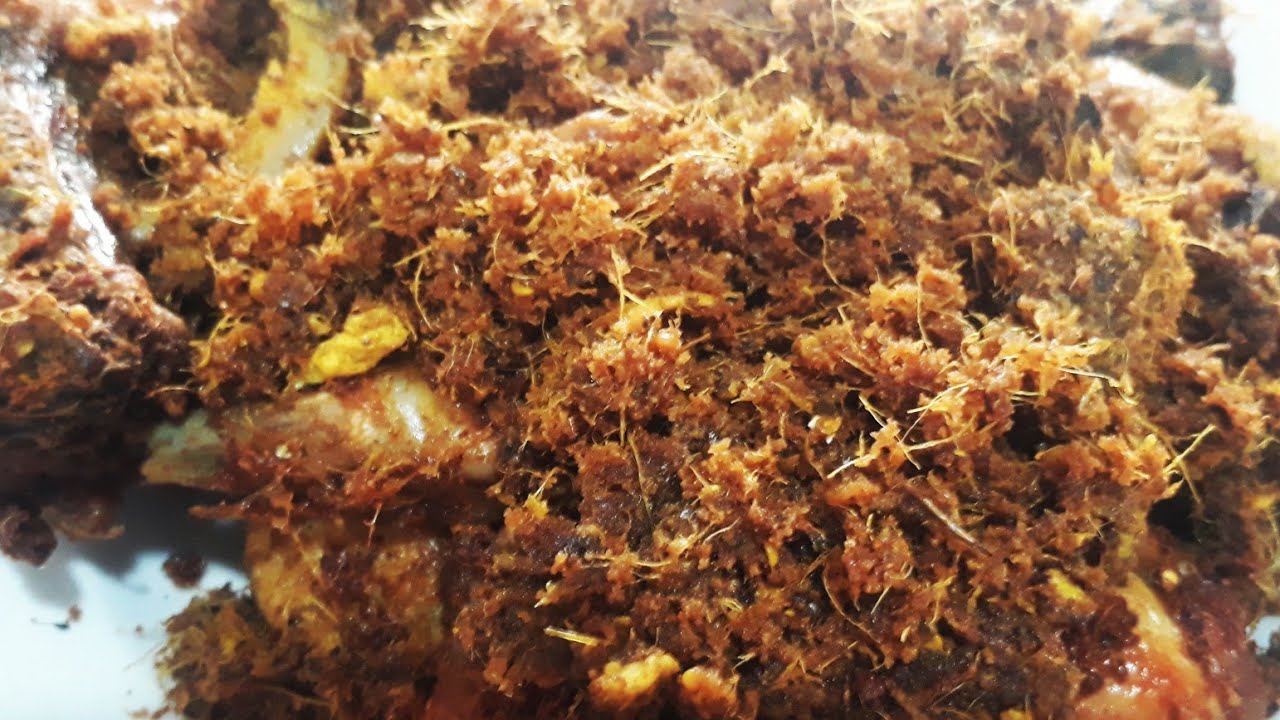
Label: ayam_goreng